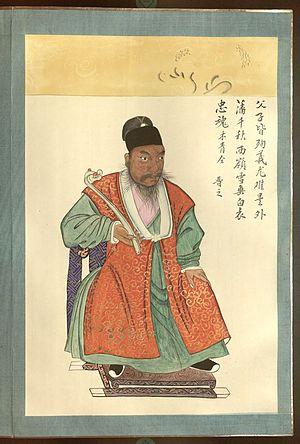
Mu Wang, né le 30 septembre 1551, décédé le 8 juin 1596, est un tusi naxi de la province du Yunnan. Il est également appelé A-tu A-sheng, qui est son nom naxi. Il dirigea à Lijiang entre 1596 et 1597. son père était Mu Dong, et sa mère Ashilu.